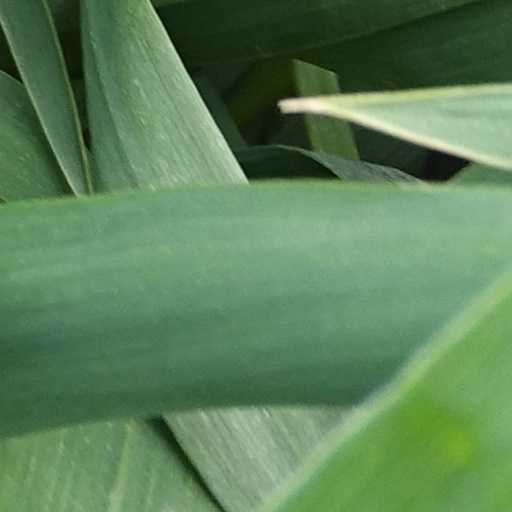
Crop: wheat